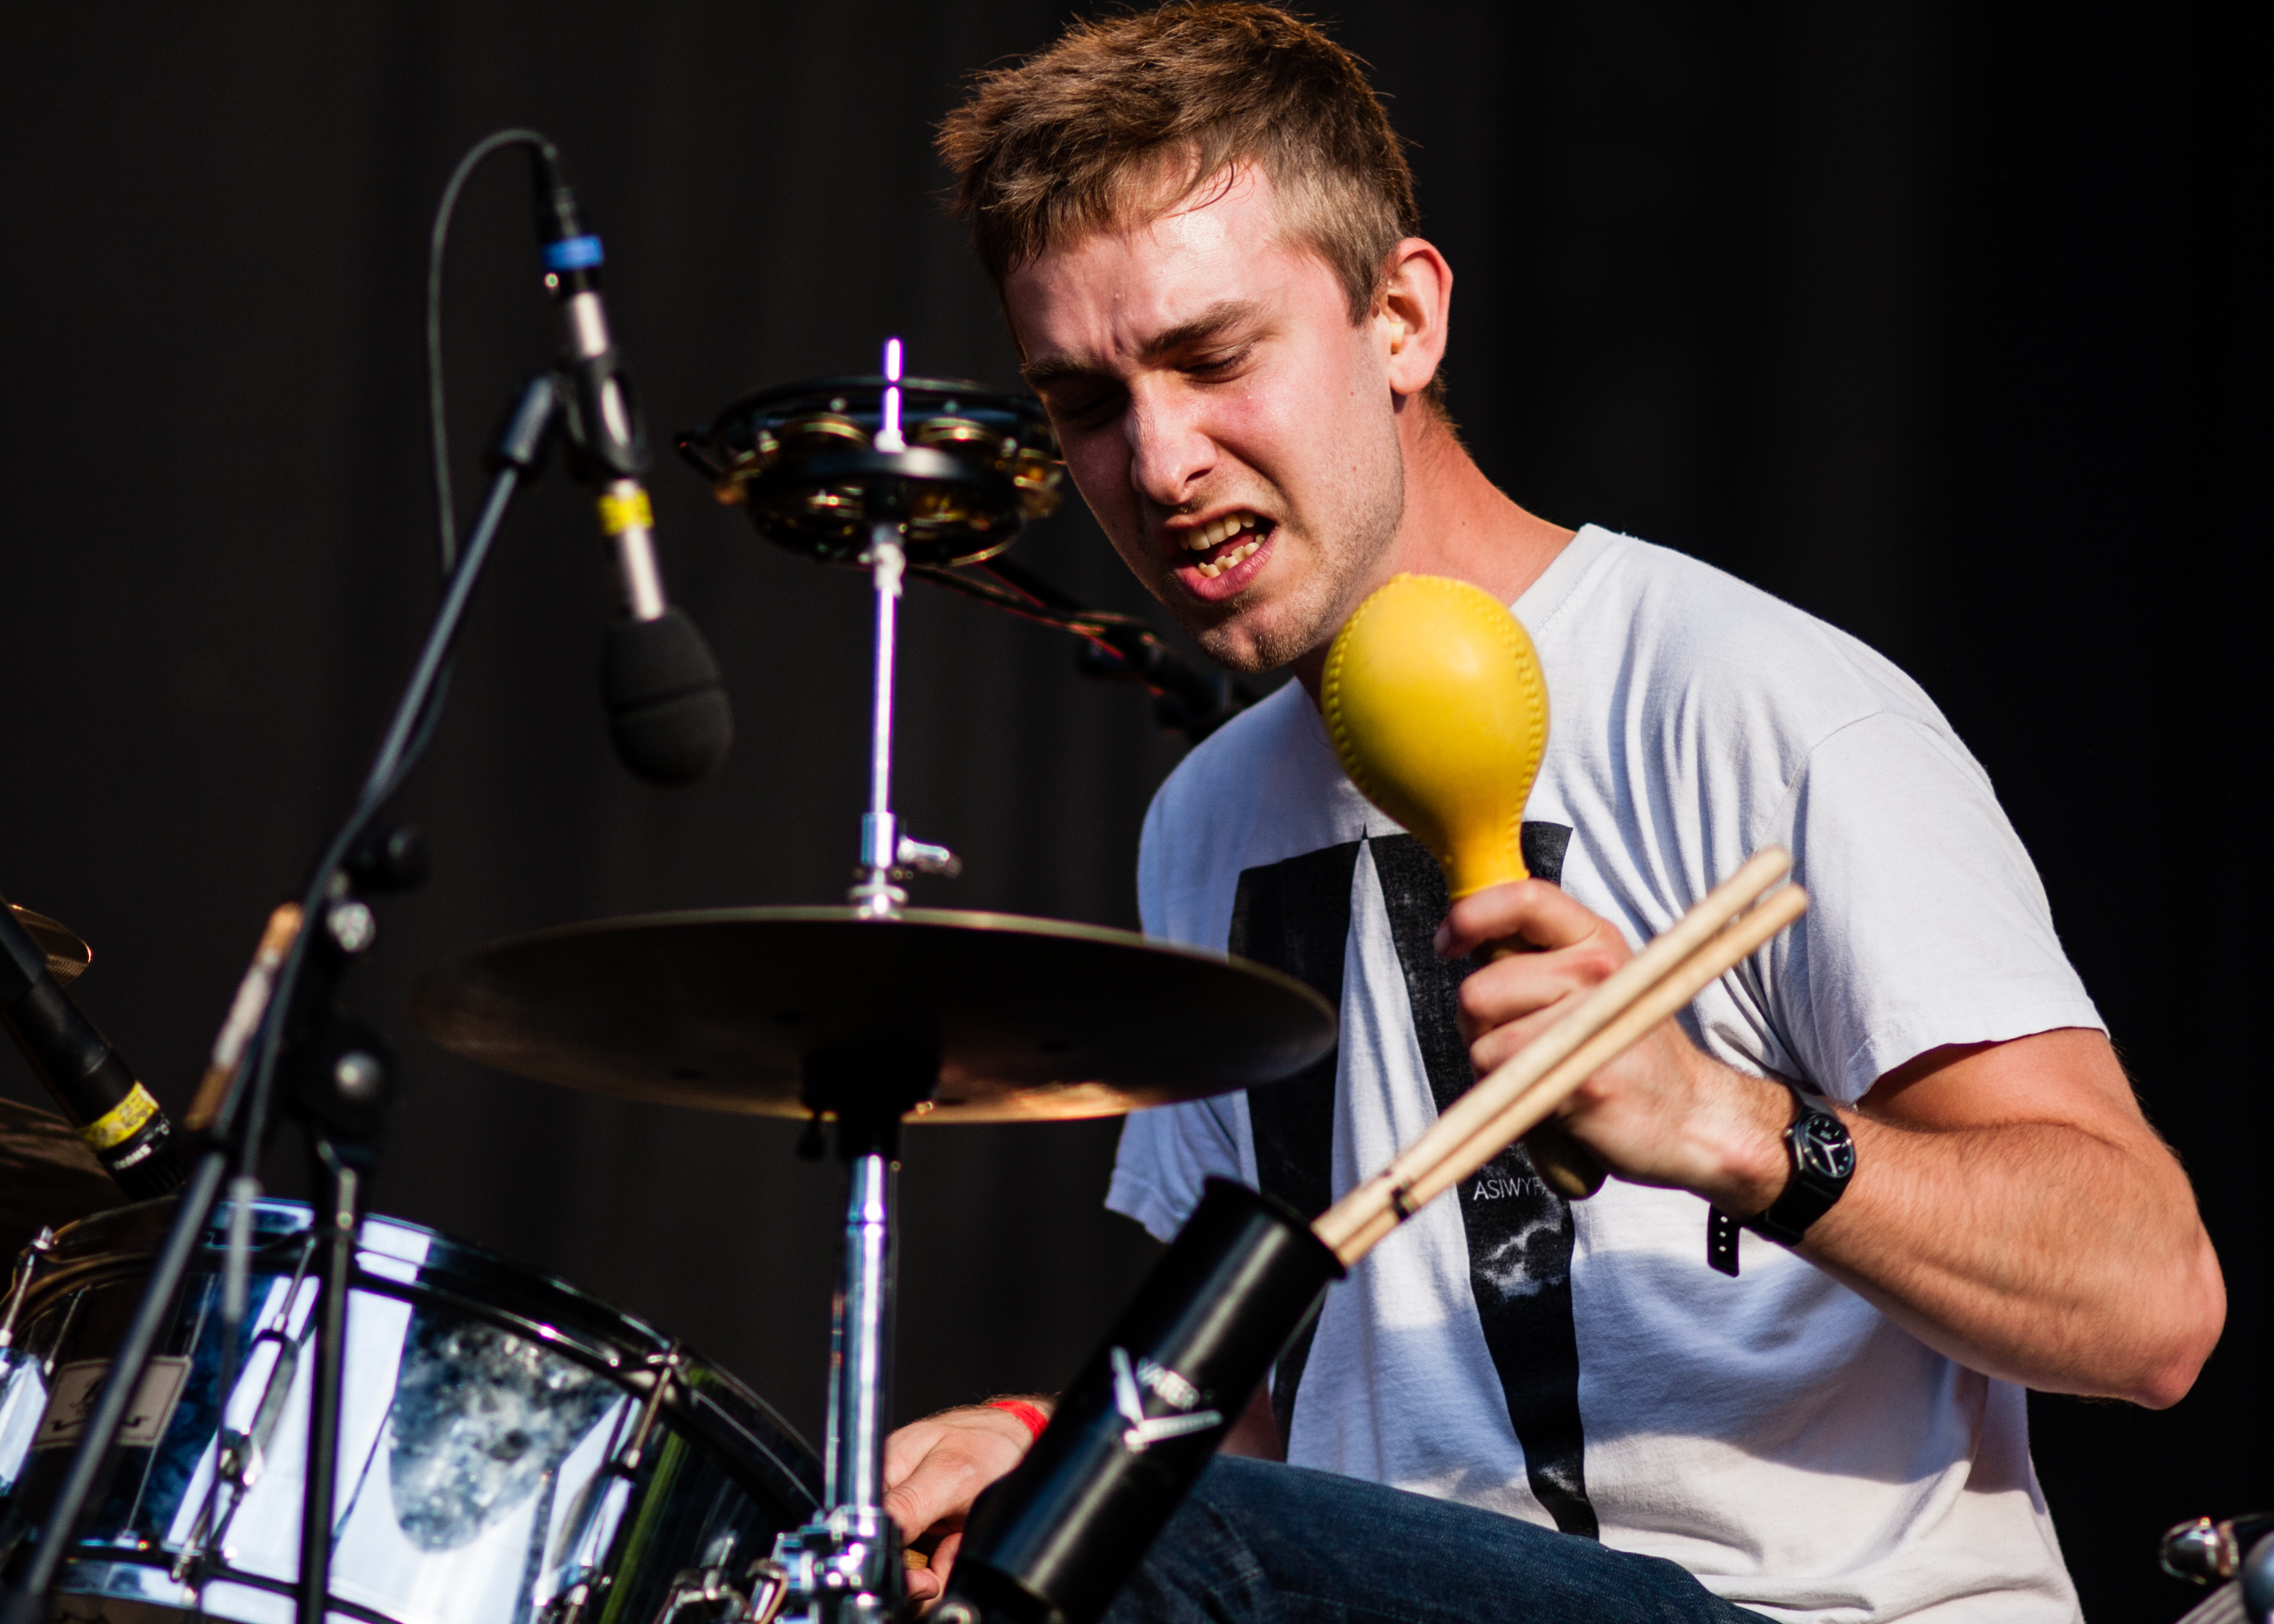
music, concert, live, musician, drum, percussion, stage, brussels, bruxelles, fete, musique, fetedelamusique, saintgilles, brns, performance, bassist, singing, guitarist, drums, drummer, entertainment, performing arts, singer songwriter, social group, musical ensemble